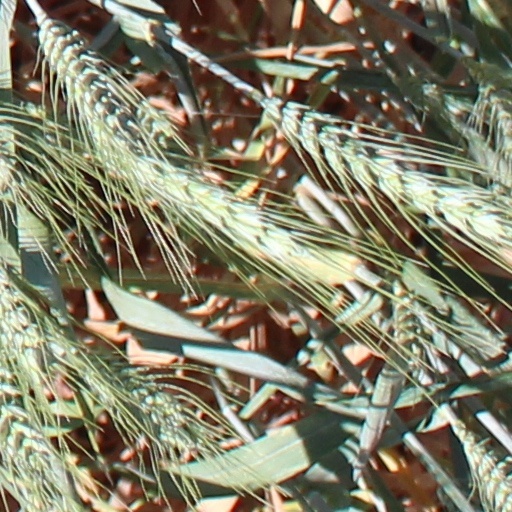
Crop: wheat